Baba Ram Adhar Yadav

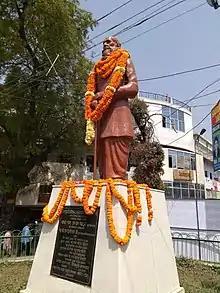

Ram Adhar was born on 23 March 1901 in a modest farmer family. His father was Shri Chaturi Lal. Ram Adhar participated in the Indian Independence movement as a child, when he joined the "Banar Sena", a child wing of the Indian National Congress.